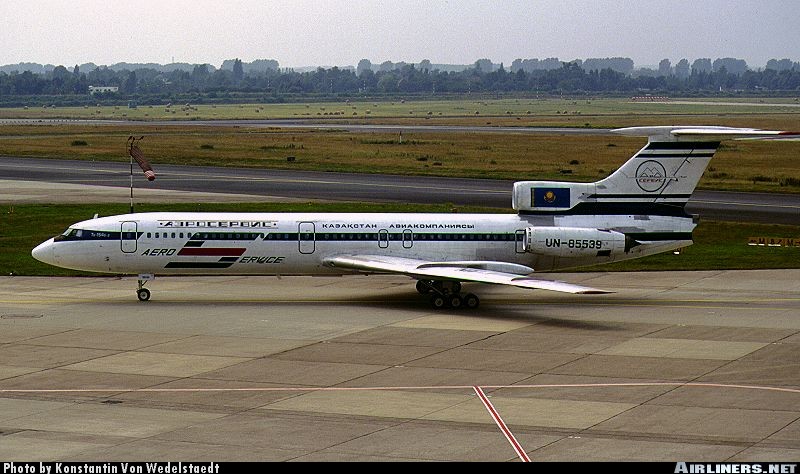
Vehicle type: Planes